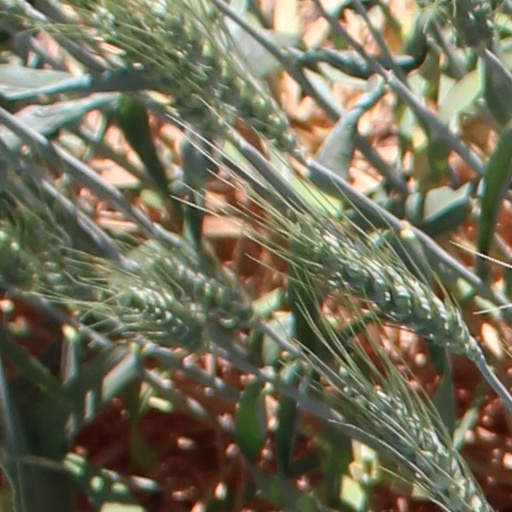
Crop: wheat